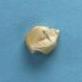
Maize quality: Bad